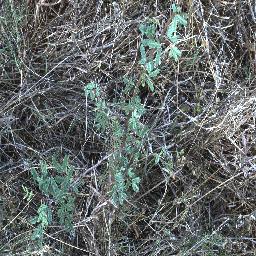
Label: prickly_acacia